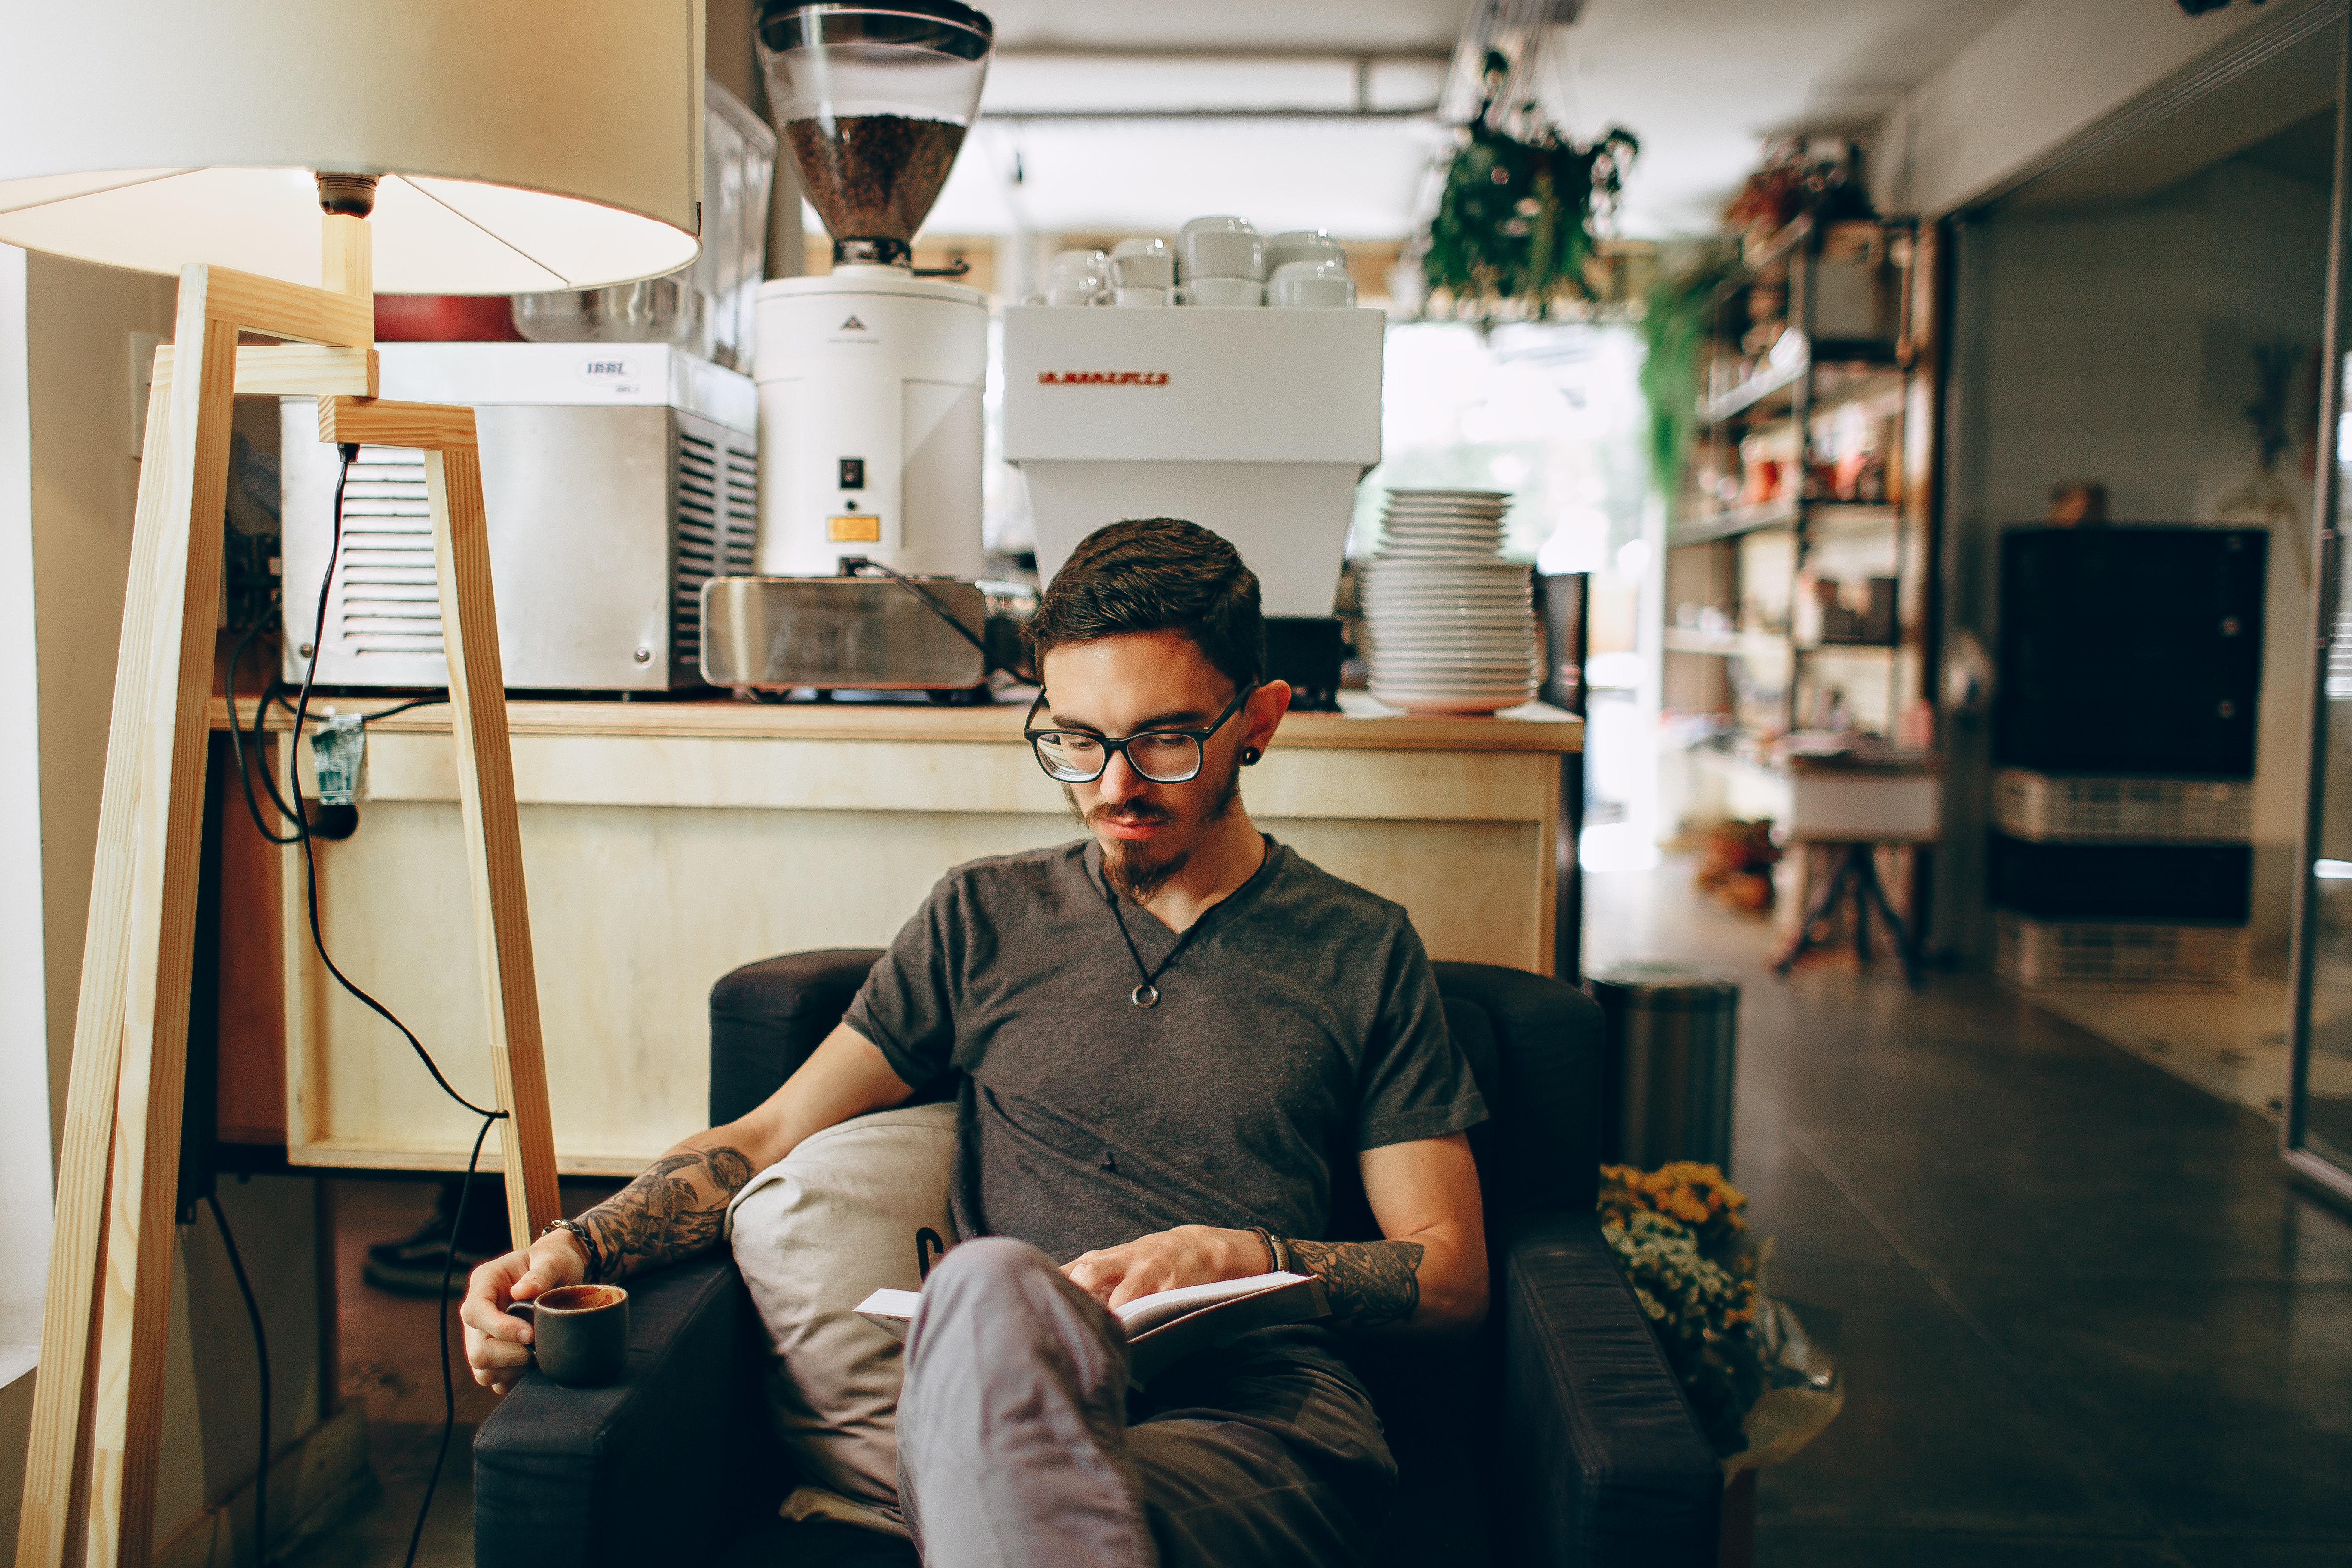
glasses, room, photography, sitting, eyewear, furniture